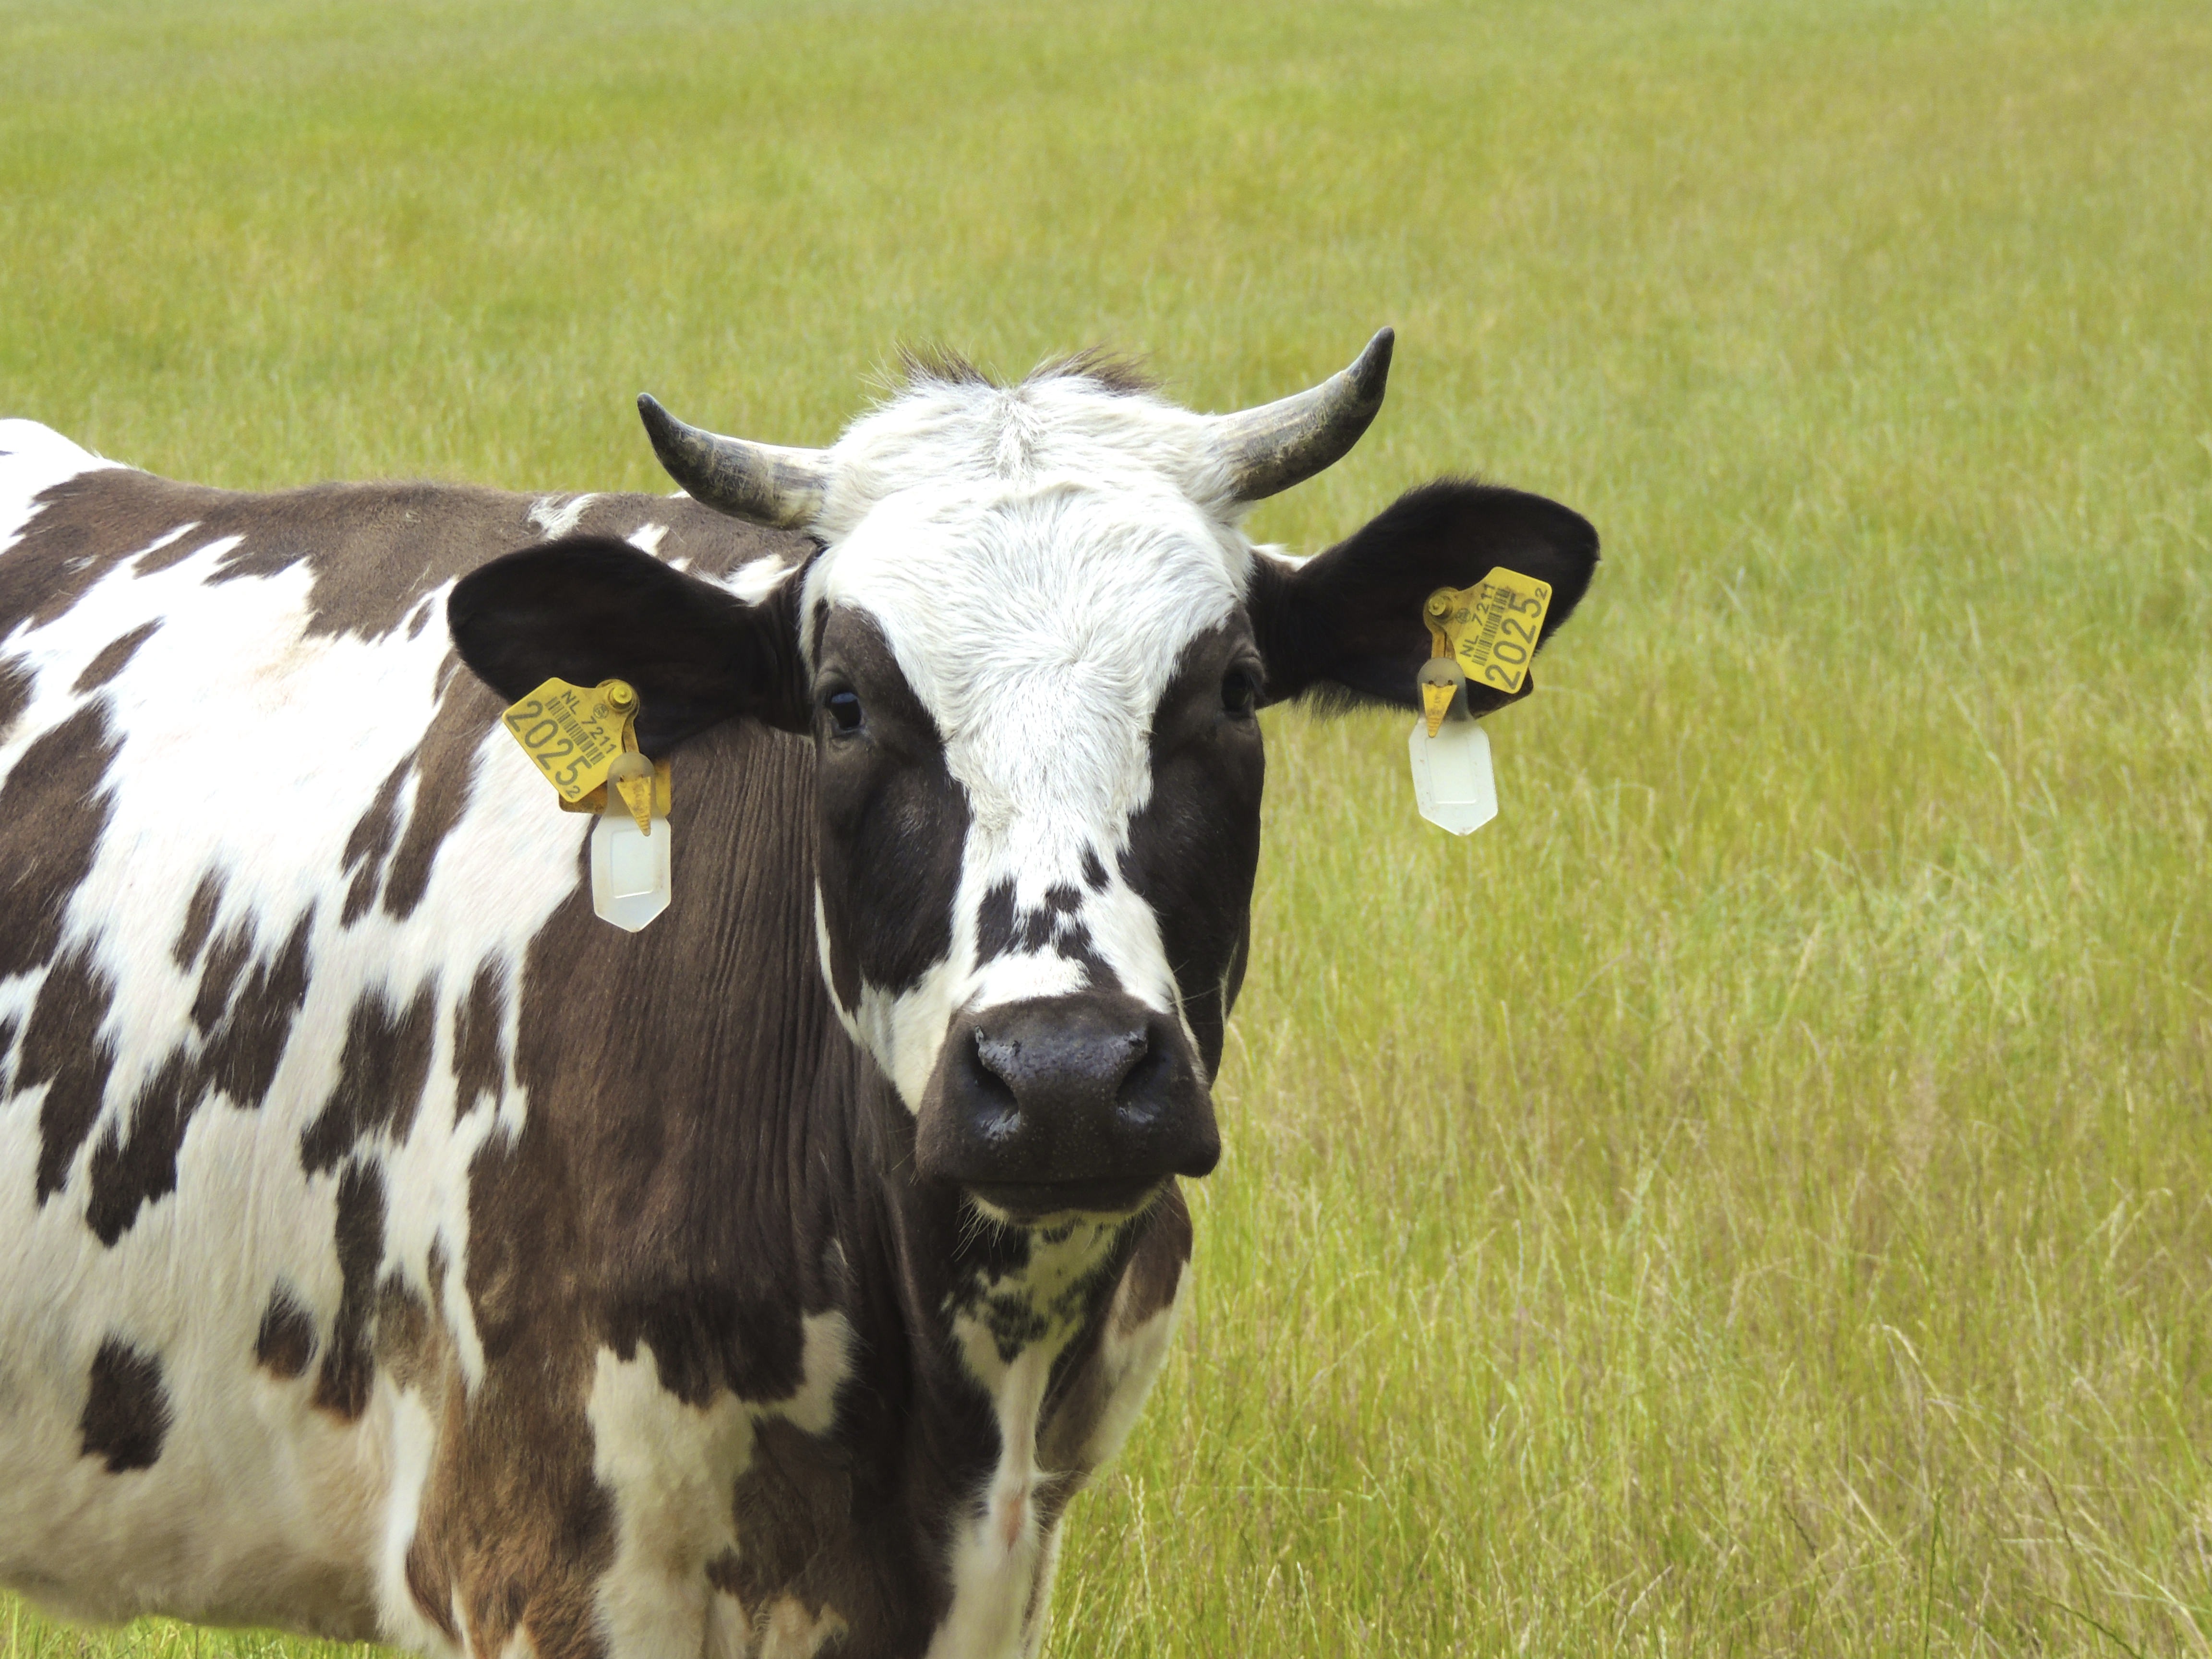
grass, field, meadow, animal, horn, pet, portrait, cow, pasture, grazing, mammal, close, fauna, bull, face, grassland, vertebrate, horns, dairy cow, cattle like mammal, cow goat family, texas longhorn